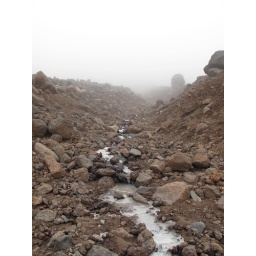
First time in a year and a half that I have seen frozen water not in my glass